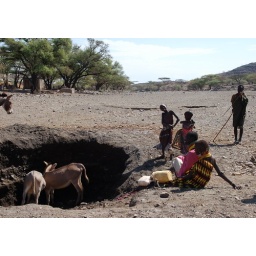
Looking for water in dried up river beds in Turkana